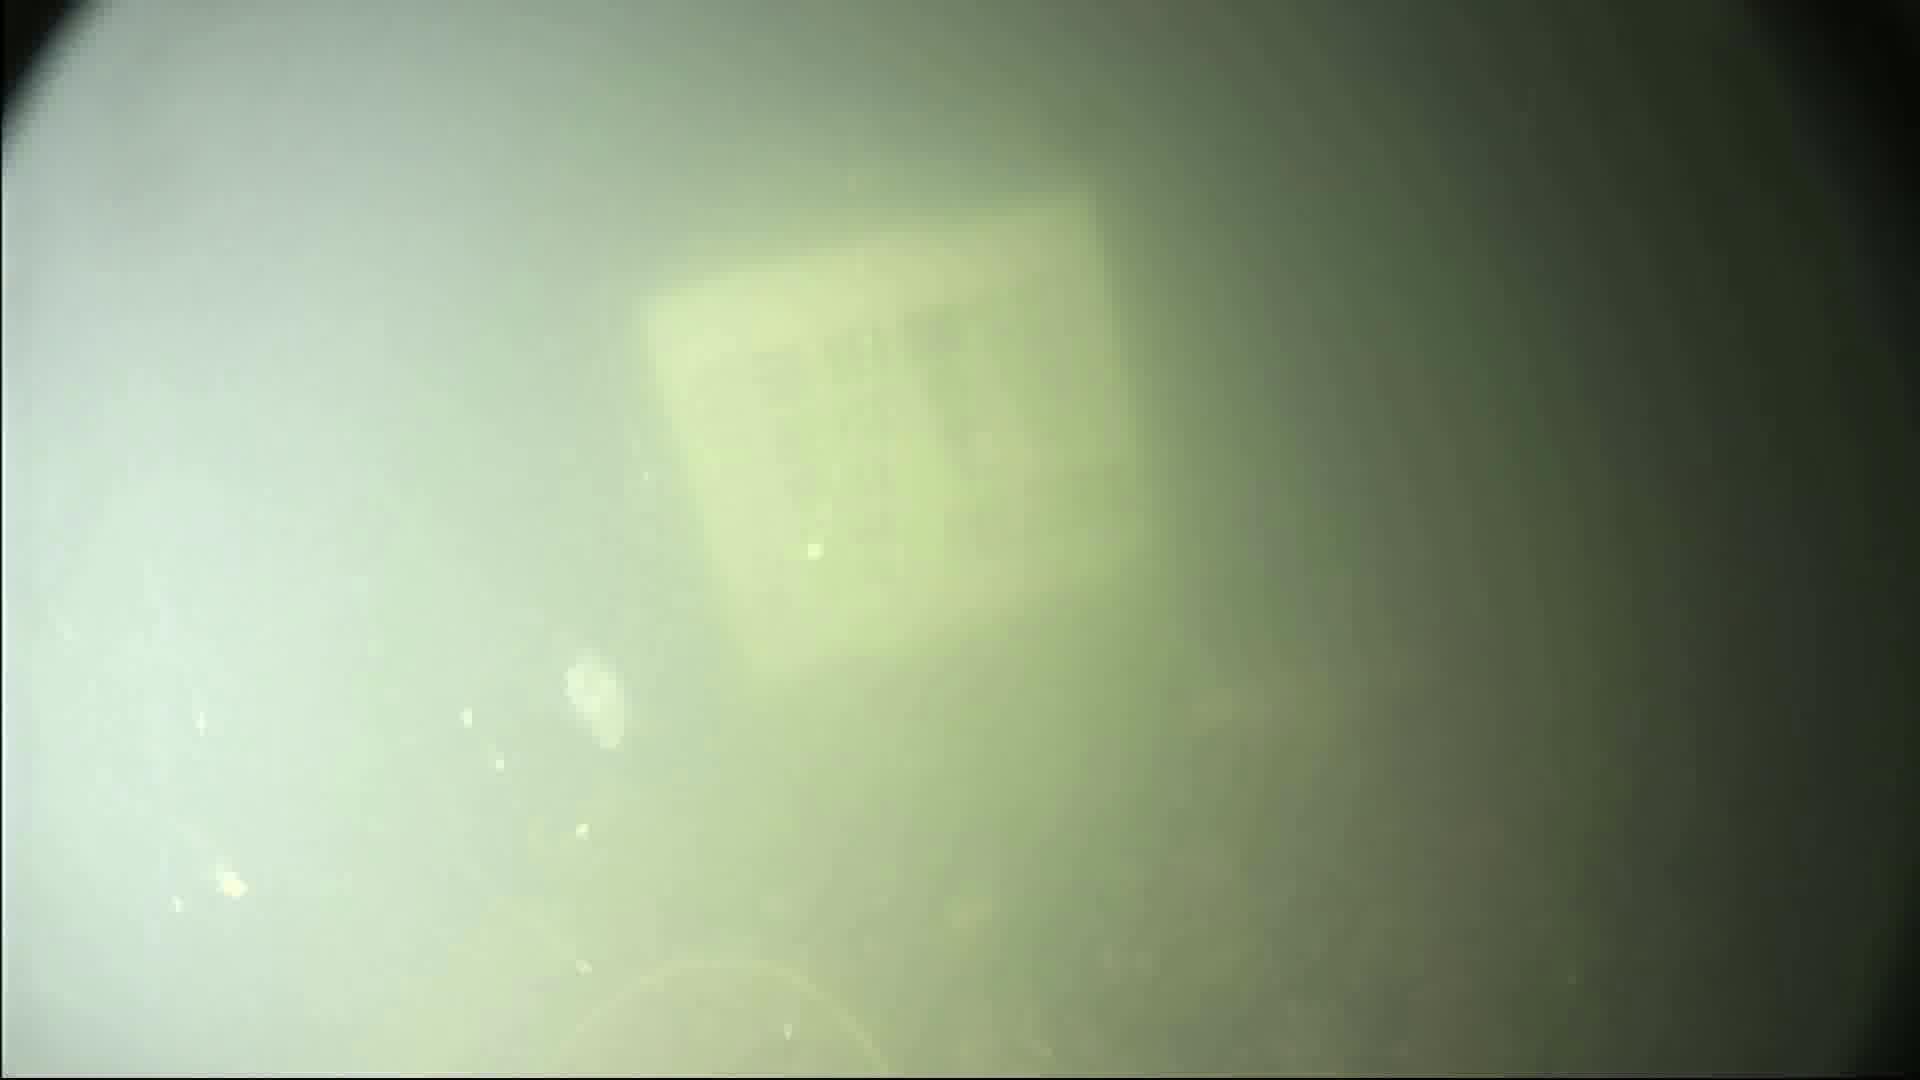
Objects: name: jellyfish